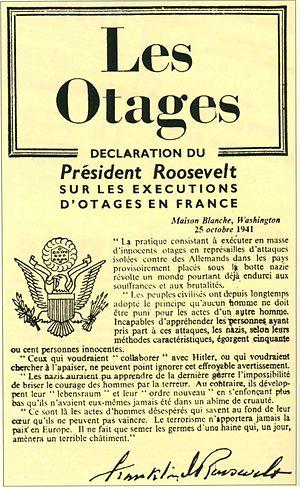
Tract de propagande américaine largué après l'exécution des otages de Châteaubriant
Guy Môquet, né le 26 avril 1924 à Paris et mort le 22 octobre 1941 à Châteaubriant, est un militant communiste, célèbre pour avoir été le plus jeune des quarante-huit otages fusillés, le 22 octobre 1941, à Châteaubriant, Nantes et Paris en représailles après la mort de Karl Hotz.
Le 20 octobre 1941, le responsable des troupes d'occupation en Loire-Inférieure, le lieutenant-colonel Karl Hotz, est abattu à Nantes par des résistants. En représailles, les autorités allemandes d'occupation fusillent, le 22 octobre 1941, 48 prisonniers pris comme otages à Châteaubriant, Nantes et Paris.